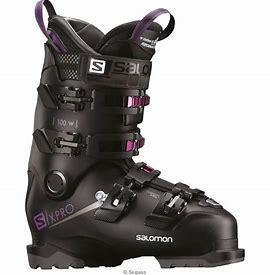
Brand: Salomon
Model: 100